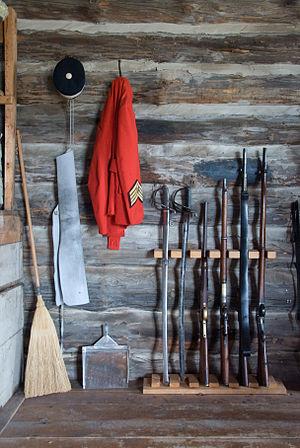
Cet article recense les lieux patrimoniaux de la Saskatchewan inscrits au répertoire des lieux patrimoniaux du Canada, qu'ils soient de niveau provincial, fédéral ou municipal.